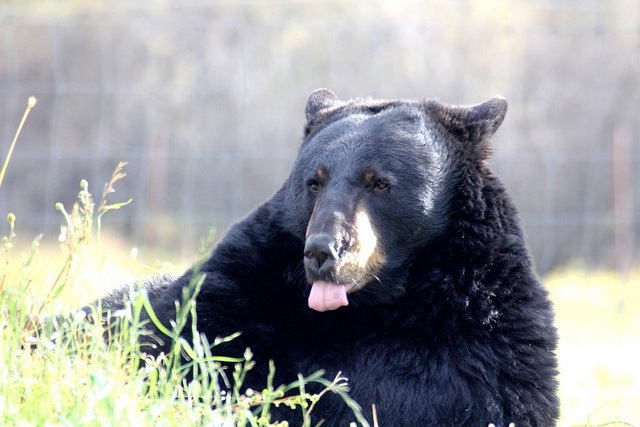
A bear is laying down sticking out its tongue.

A large black bear eating grass in a field.
a black bear with it's tongue out sitting by some grass
A big ole black bear fat and happy.
a close of of a bear in grass with trees in the background